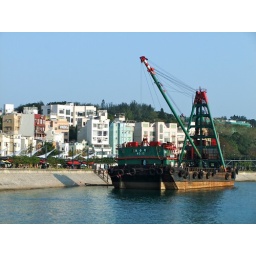
Big green and red boat in Stanley